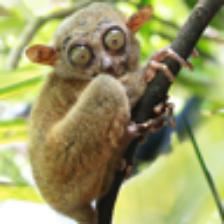
Label: NonHuman